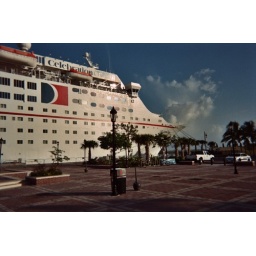
front of ship. Our cabin is just below the red line under the blue part of the Carnival logo